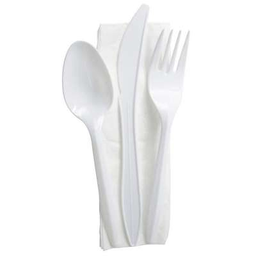
Label: plastic